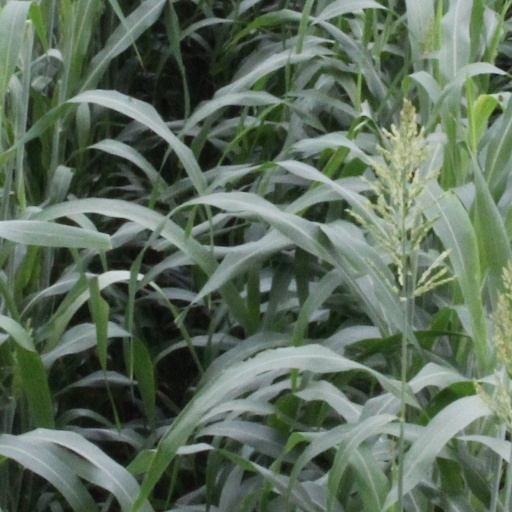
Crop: sorghum